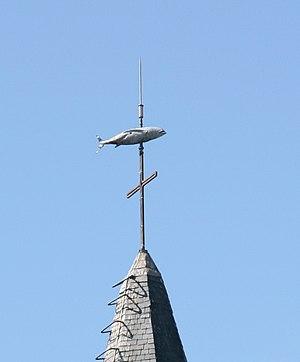
Une girouette est un dispositif généralement métallique, la plupart du temps installé sur un toit, constitué d'un élément rotatif monté sur un axe vertical fixe. Sa fonction est de montrer la provenance du vent ainsi que, contrairement à la manche à air, son origine cardinale.
Groix [gʁwa] est une île et une commune bretonne du département du Morbihan. Elle se trouve dans le golfe de Gascogne, au large de la côte sud de la Bretagne, au nord-ouest de Belle-Île-en-Mer et en face de Ploemeur. Elle constitue une commune, et, jusqu'à 2015, constituait aussi le canton de Groix. Elle est accessible par bateau au départ de Lorient et de Port-Louis. Historiquement, elle fait partie du pays vannetais et du Kemenet-Héboé.